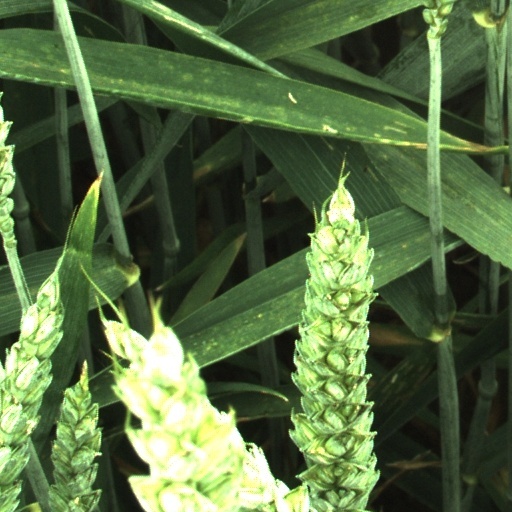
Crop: wheat